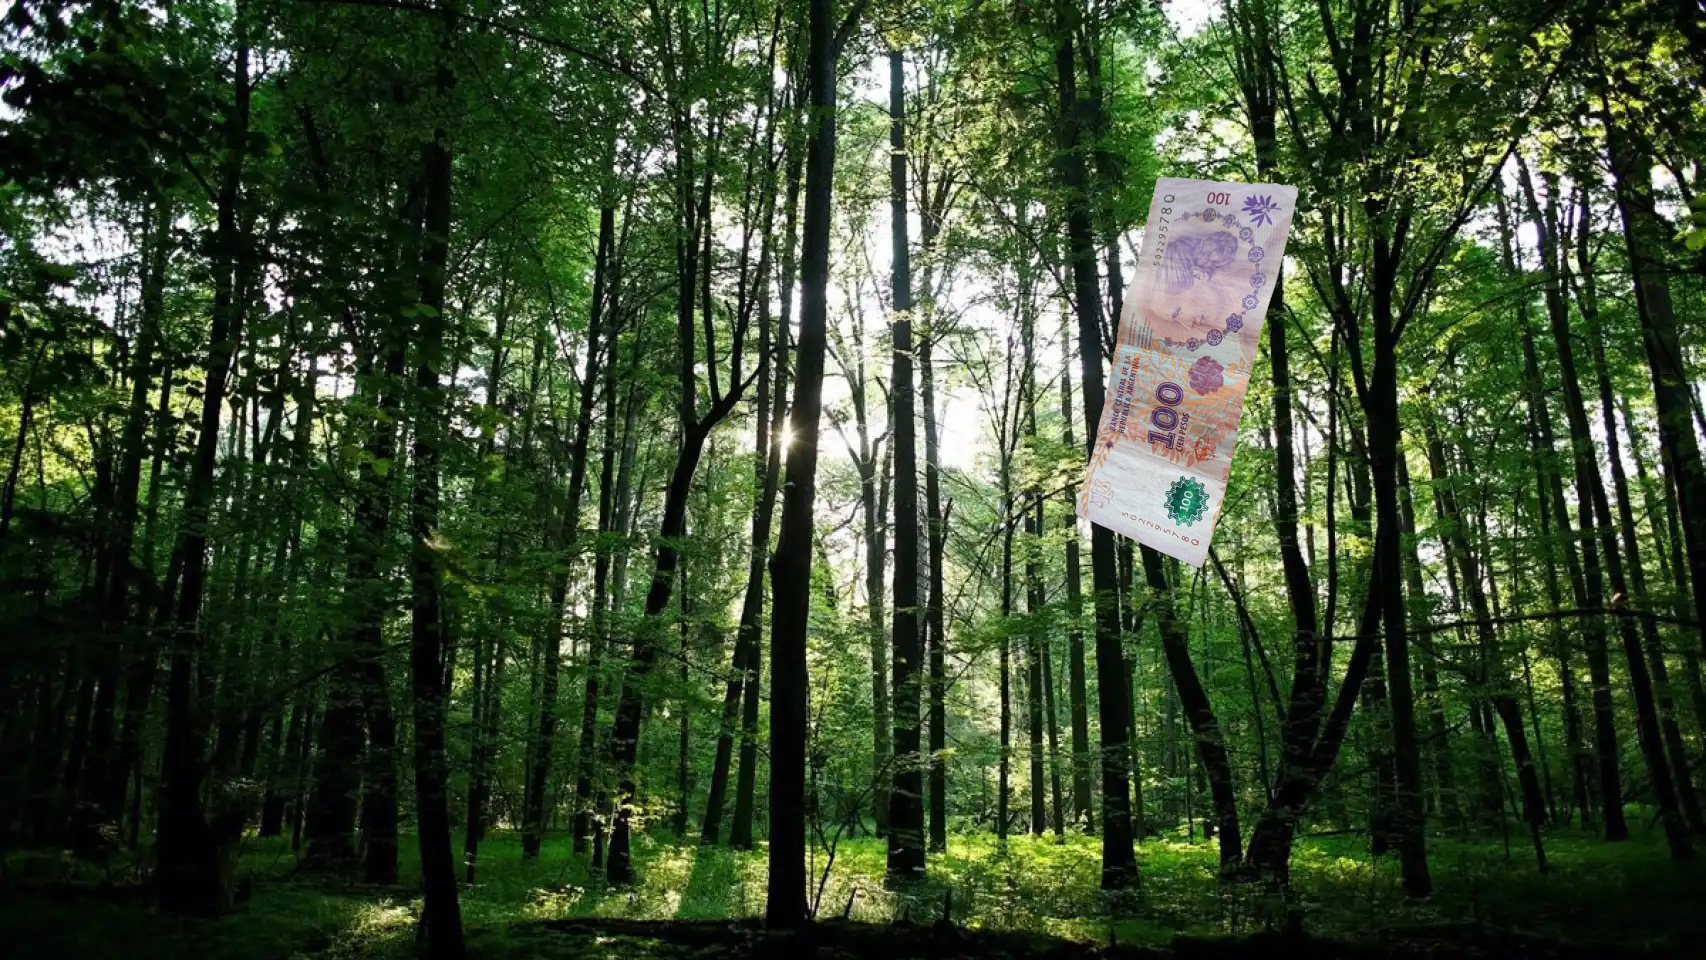
Denominación: 100